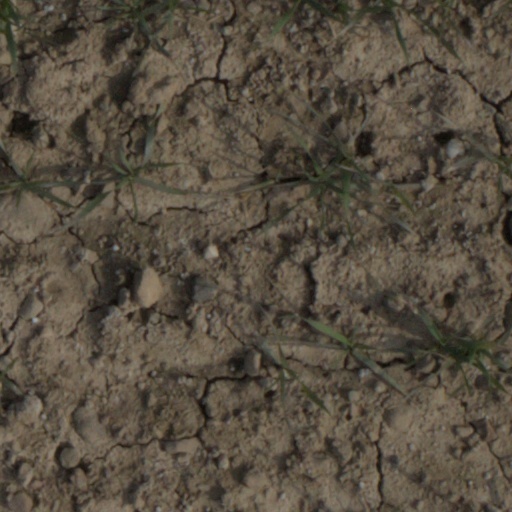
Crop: wheat